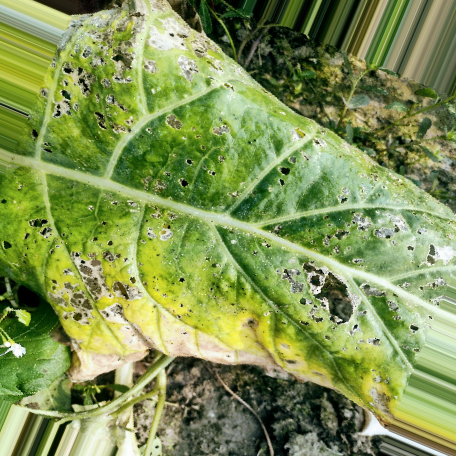
Label: Downy Mildew